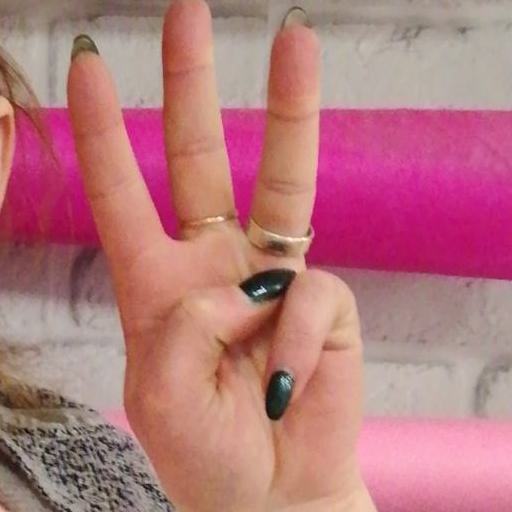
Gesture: three